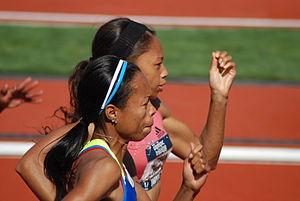
Muna Lee, est une athlète américaine spécialiste des épreuves de sprint.